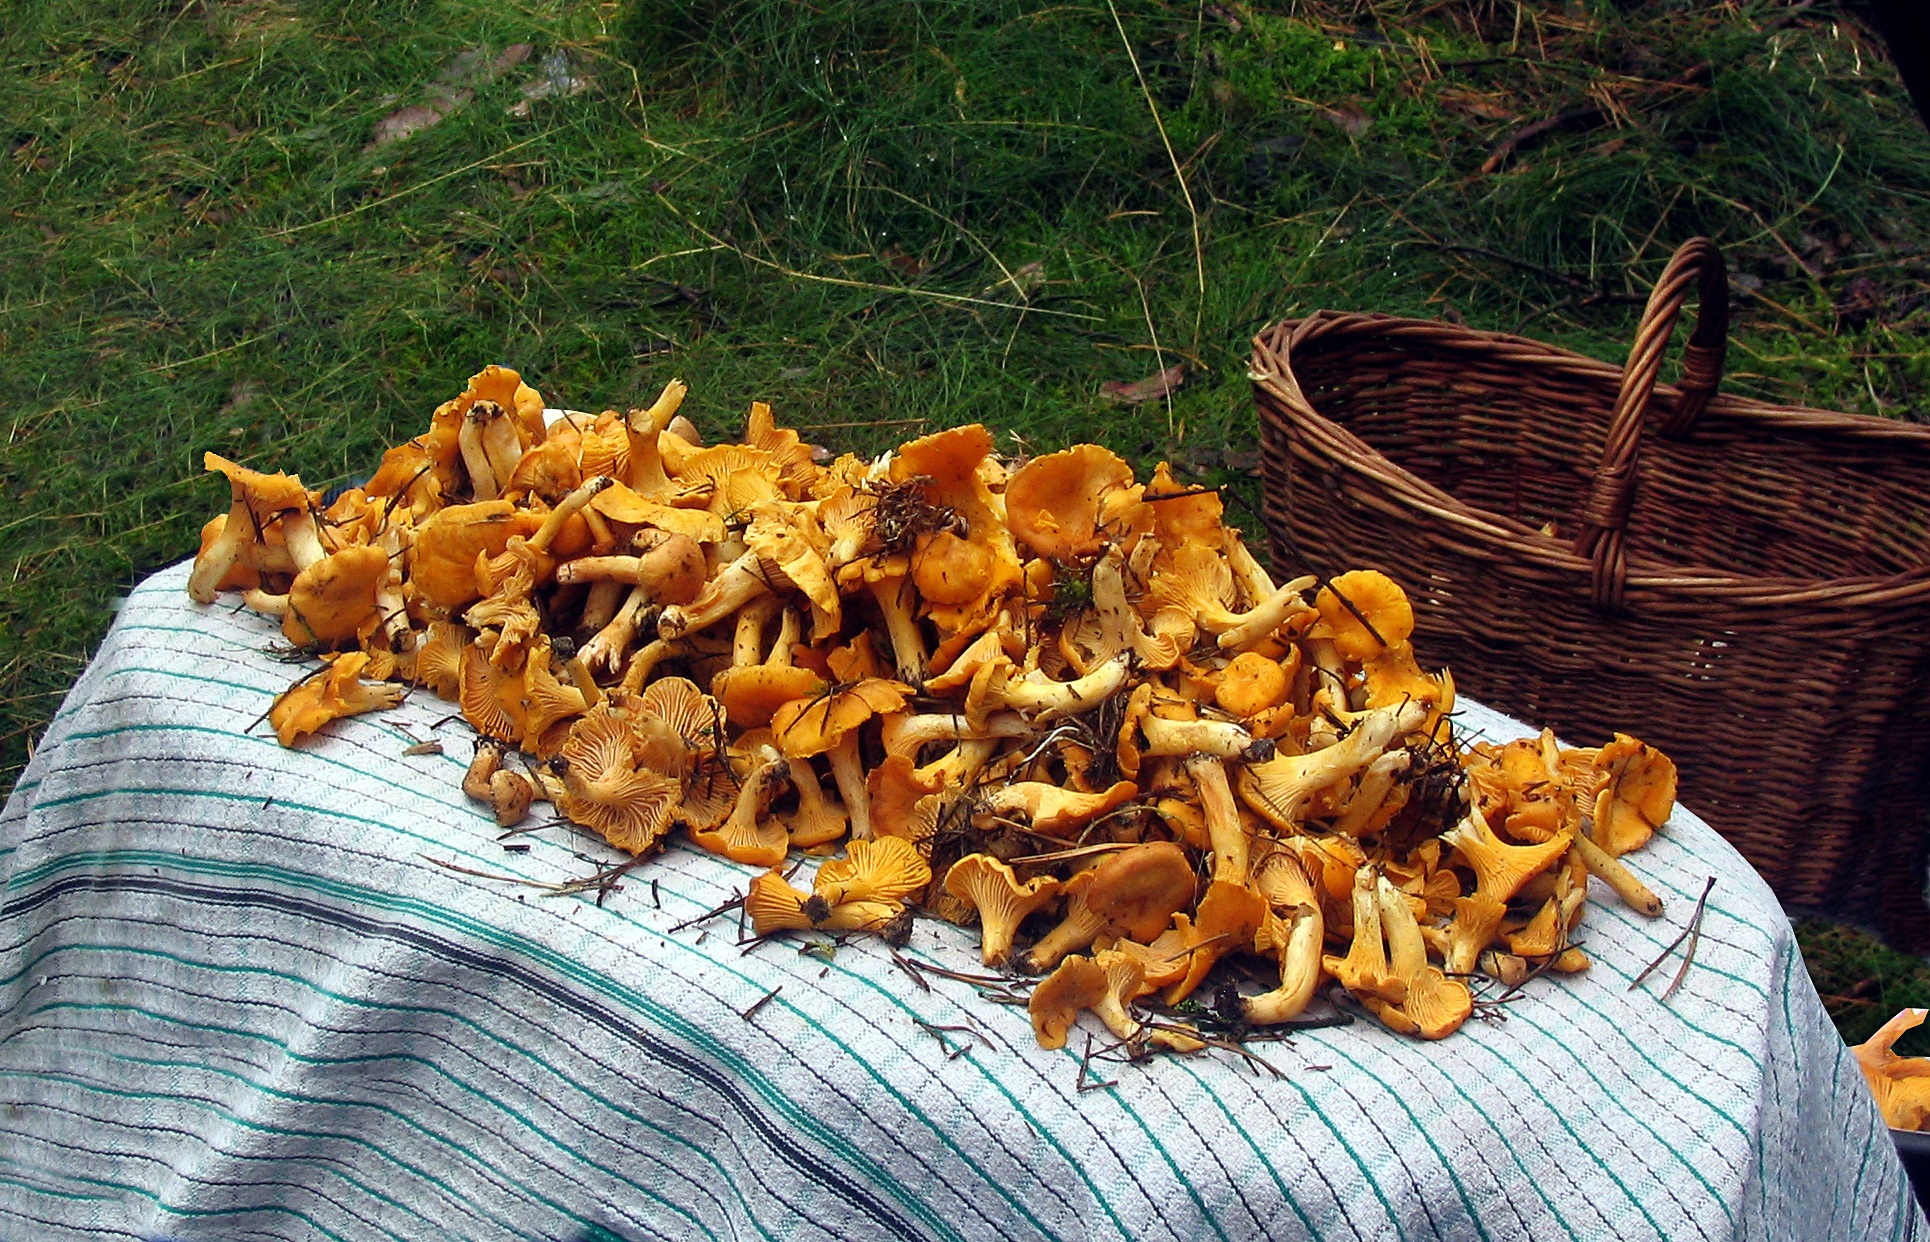
forest, dish, meal, food, produce, autumn, mushroom, mushrooms, collect, the collection of, shopping cart, cocks, grzybiarz, medicinal mushroom